Agostina Alonso

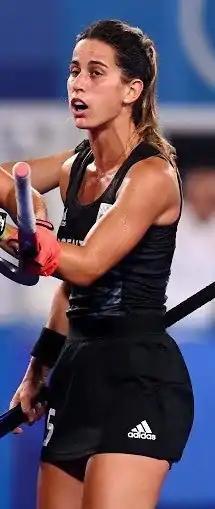
Alonso at the 2020 Summer Olympics

Agostina Alonso (born 1 October 1995) is an Argentine field hockey player and part of the Argentina national team, winning silver medal at the 2020 Summer Olympics.